Henni Lehmann

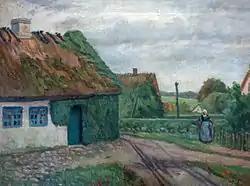
Farm Woman in Kloster (Hiddensee)

Her father, Wolfgang Straßmann, was a doctor and social activist who, for many years, was a member of the Prussian House of Representatives. In 1888, while attending the Royal School of Art, she met and married , a legal scholar. After the wedding, they both converted to Protestantism and moved to Rostock, where he had been appointed a professor at the University. In 1904, he was promoted to Rector. She became the chairperson of the Rostock (Women's Association).